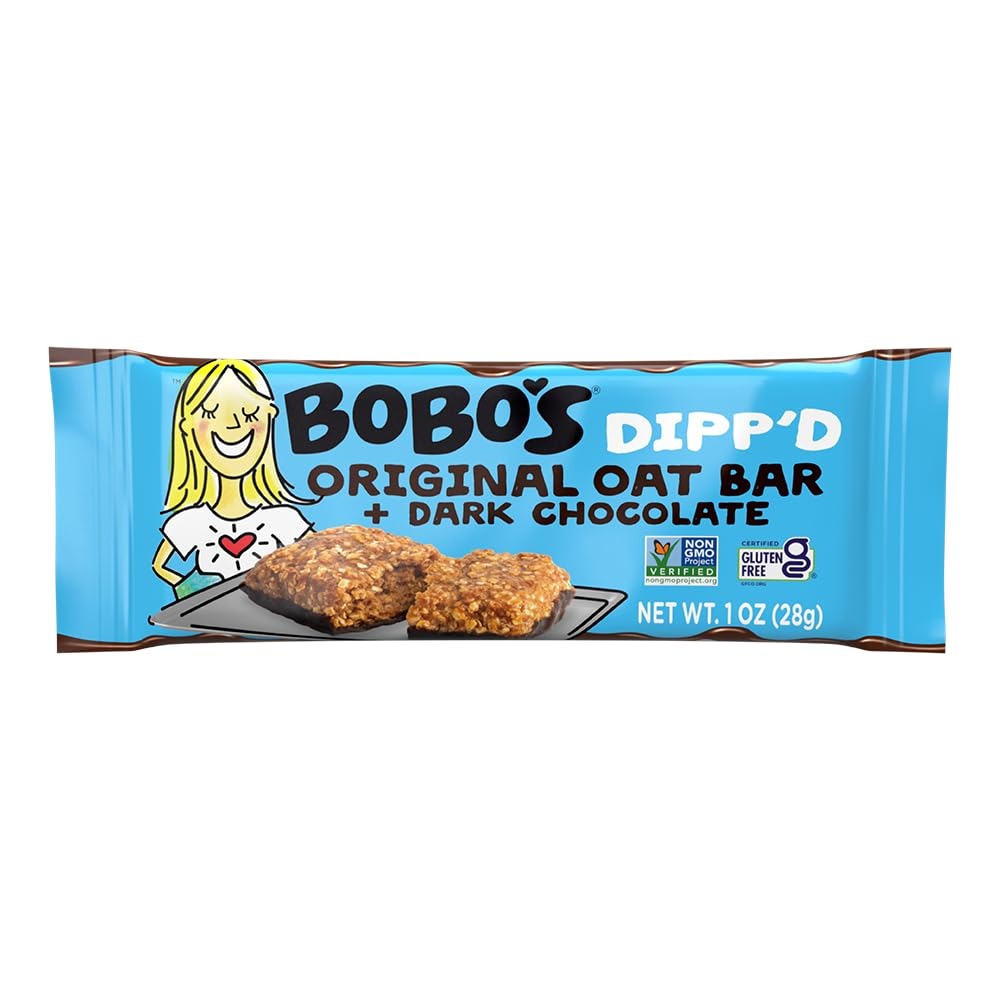
Item Name: Bobo's Dipp’d Bars (30 ct Case) (Original with Dark Chocolate)
Bullet Point 1: NON-GMO, GLUTEN FREE, DAIRY FREE, VEGAN, PLANT BASED: All of Bobo's Dipp'd Bars are free from; gluten, dairy, GMOs, wheat, meat, and corn. Certified Kosher.
Bullet Point 2: DELICIOUS TASTE: Bobo's is like a soft baked granola bar and treats your taste buds with love. We never compromise quality or taste for an irresistible flavor in every bite.
Bullet Point 3: SIMPLE, WHOLESOME INGREDIENTS: We use the highest quality ingredients available like whole grain oats.
Bullet Point 4: ON-THE-GO SNACK: Our Bars are a perfect way to start to your day as a breakfast bar, make it through a work out, or enjoy as an afternoon treat. Great for work, travel or kids snacks.
Bullet Point 5: Sustained Energy from at least 9 grams of whole grains in every bar
Bullet Point 6: 30 chocolate dipped bars, individually wrapped
Value: 30.0
Unit: Count

Price: 5.055